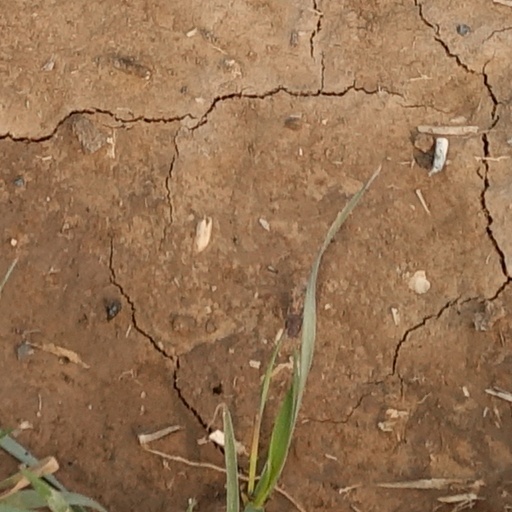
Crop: wheat